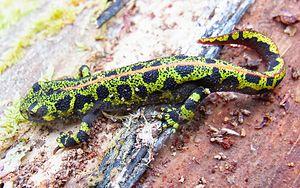
Bretagne vivante, appelée aussi Société pour l'étude et la protection de la nature en Bretagne, est une association fondée en 1958 à une époque où l'écologie ne concernait encore que quelques initiés. Elle est reconnue d'utilité publique en 1968.